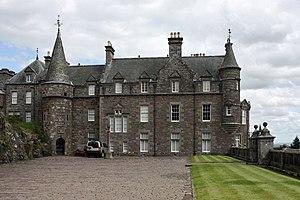
Drummond Castle, en Écosse
Crieff est la deuxième plus grande ville de la région de Perth and Kinross en Écosse. C'est principalement un bourg, mais ces dernières années, la ville est devenue un carrefour pour le tourisme local. Crieff compte environ 6 000 habitants.